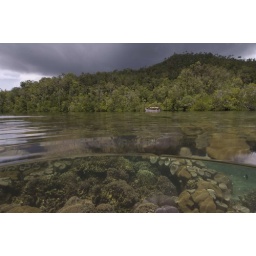
59 raja ampat blue water mangroves near gam by doubilet